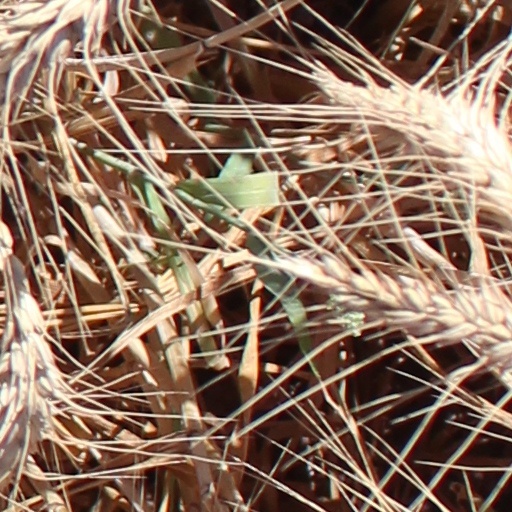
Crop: wheat